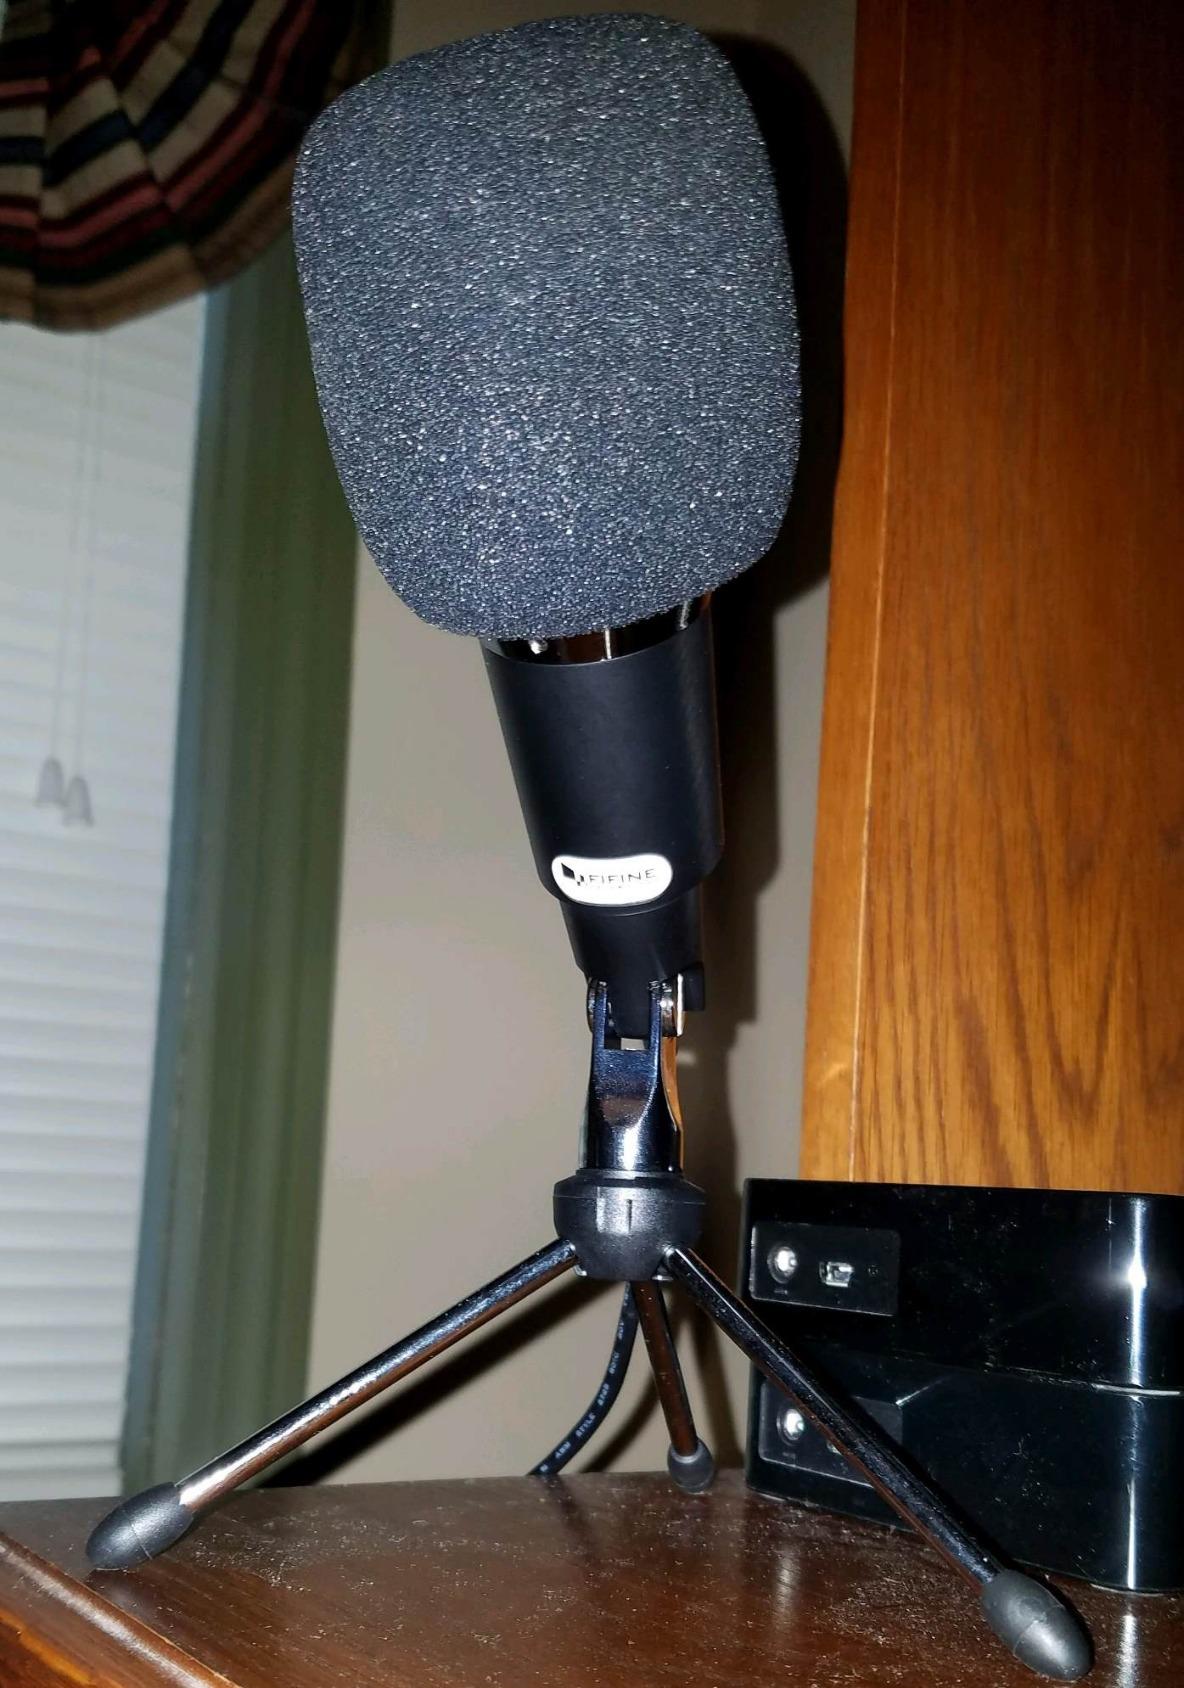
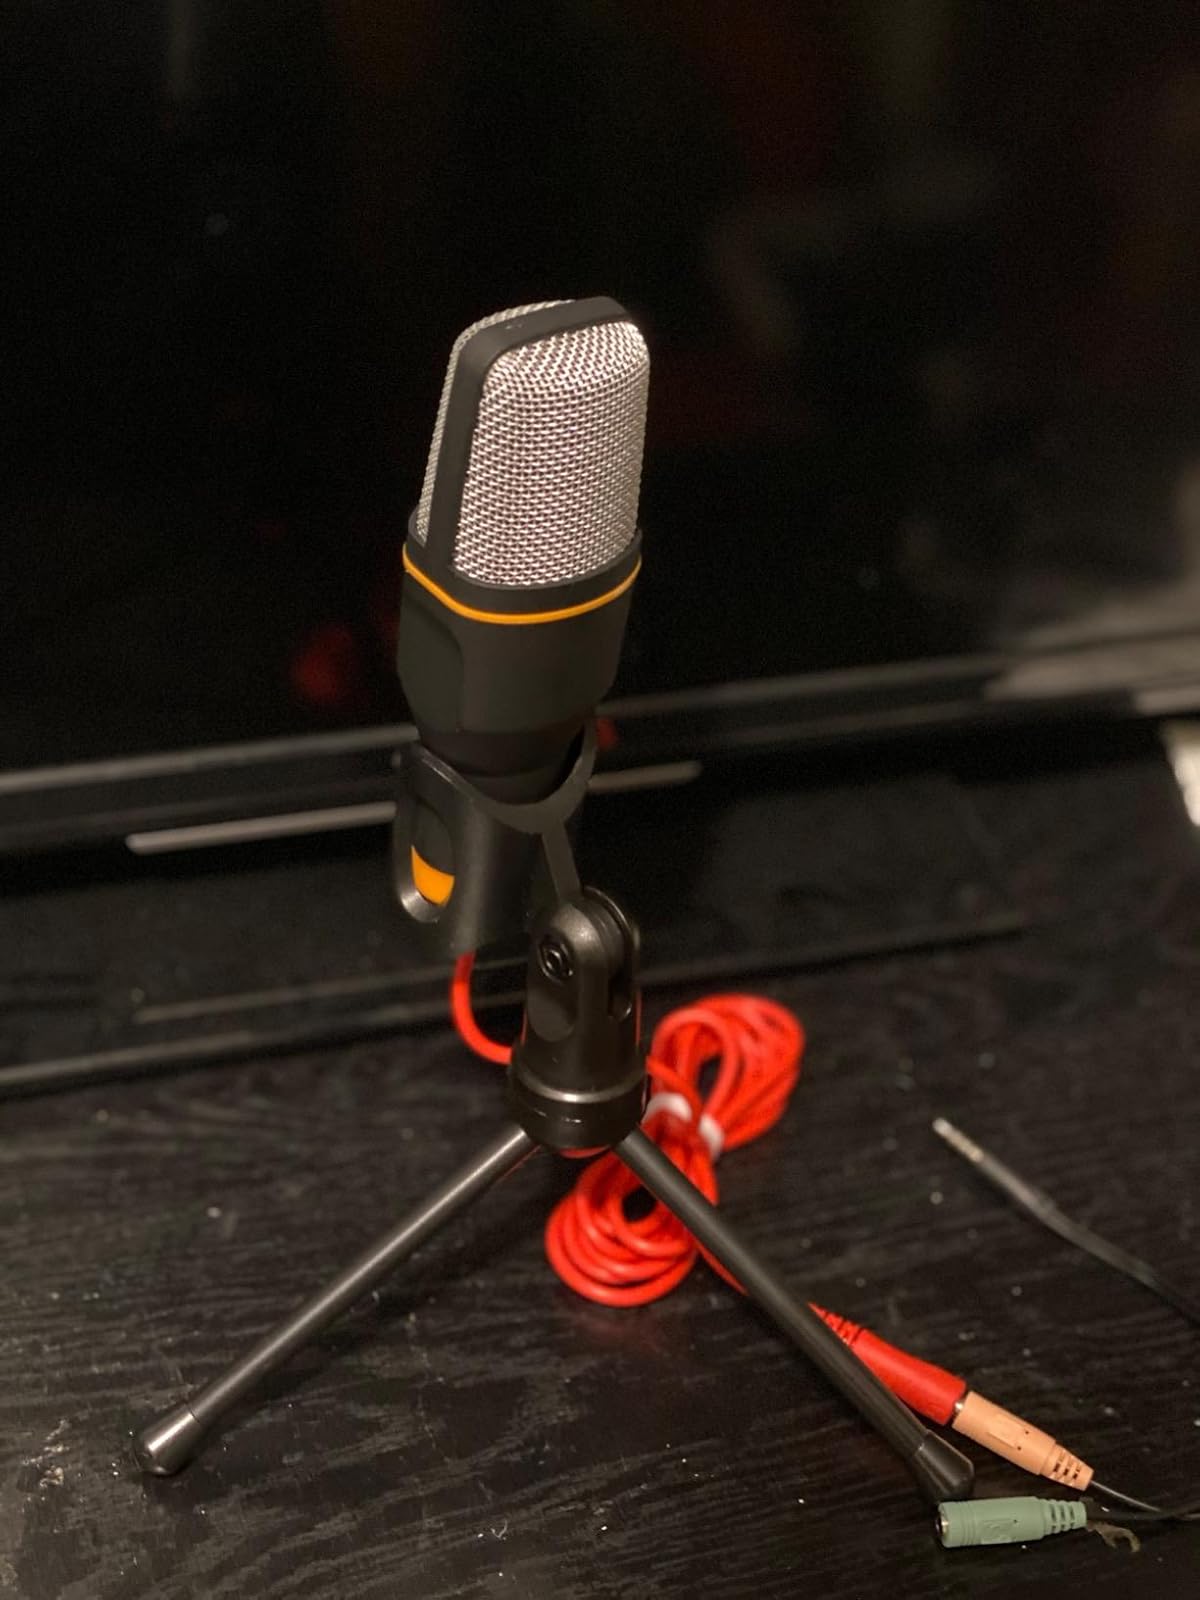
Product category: microphone
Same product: no